Election to the Throne of Greece (1822–1832)

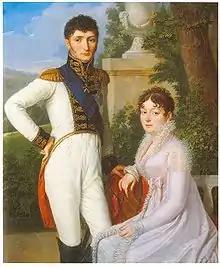
Jérôme Bonaparte and his wife Princess Catharina of Württemberg, painting by Sebastian Weygandt (1810)

In the aftermath of the Congress of Vienna in 1815, the European continent was largely dominated by the Holy Alliance. Initially constituted by three of the four major states that had participated in the destruction of the Napoleonic Empire (Russia, Austria, and Prussia), the Holy Alliance subsequently extended its membership to include other countries, such as France under the rule of Louis XVIII in 1818.